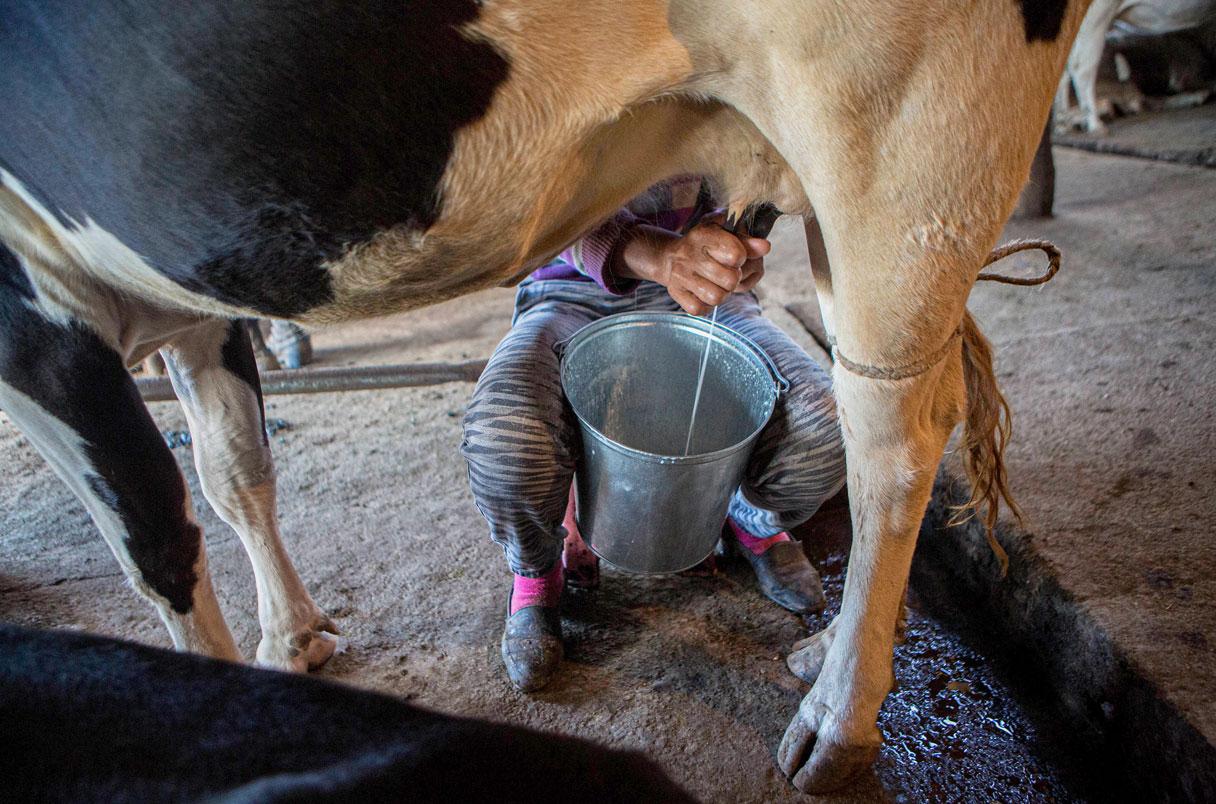
Mtu akimwaga ng'ombe maziwa ni kazi ya kawaida inayofanywa na wakulima hasa katika maeneo ya vijijini ambapo ufugaji wa ng'ombe ni sehemu muhimu ya maisha yao, maziwa ni chanzo kikubwa cha chakula chenye lishe kwa familia na pia hutoa kipato kwa mkulima kwa kuuza maziwa sokoni. Katika picha hii.